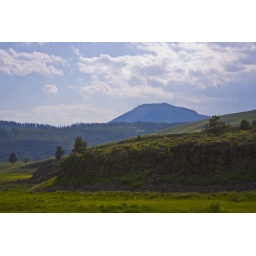
I took this while I was in the car. The fluffy clouds passing over the mountain looked very cool.